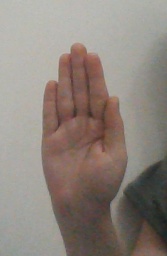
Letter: seen